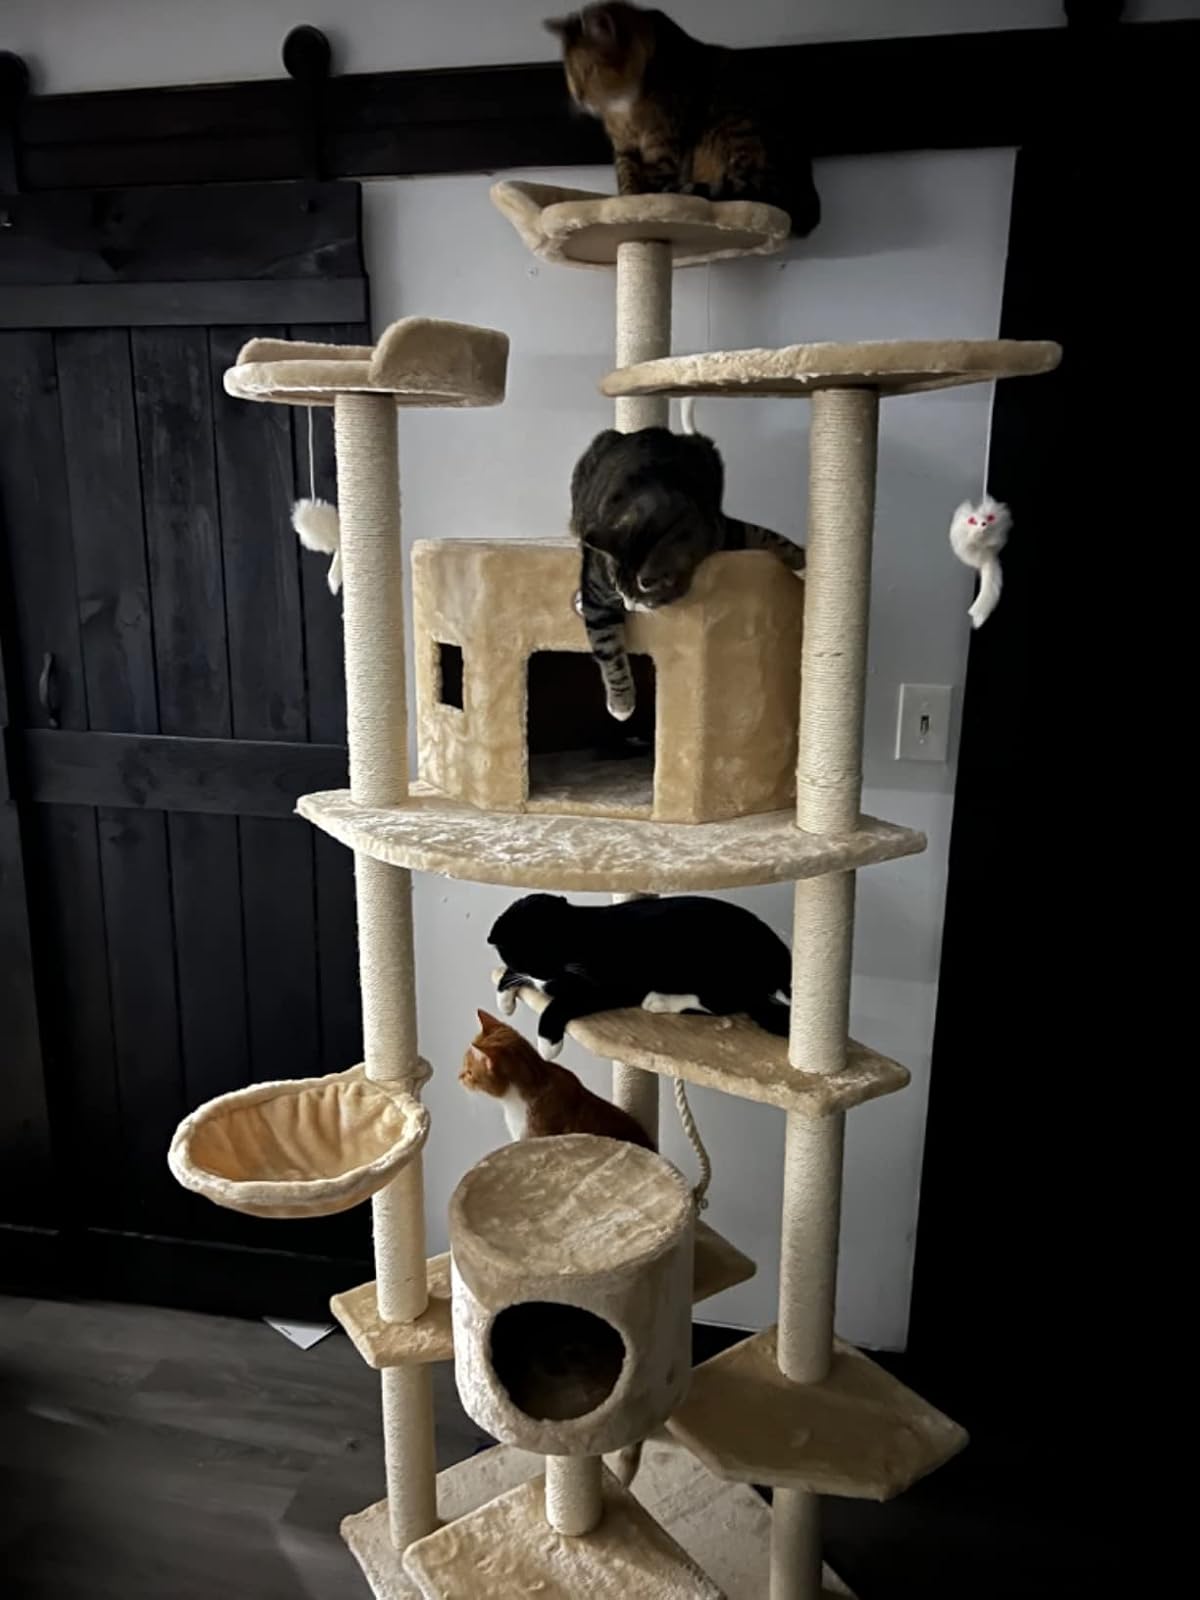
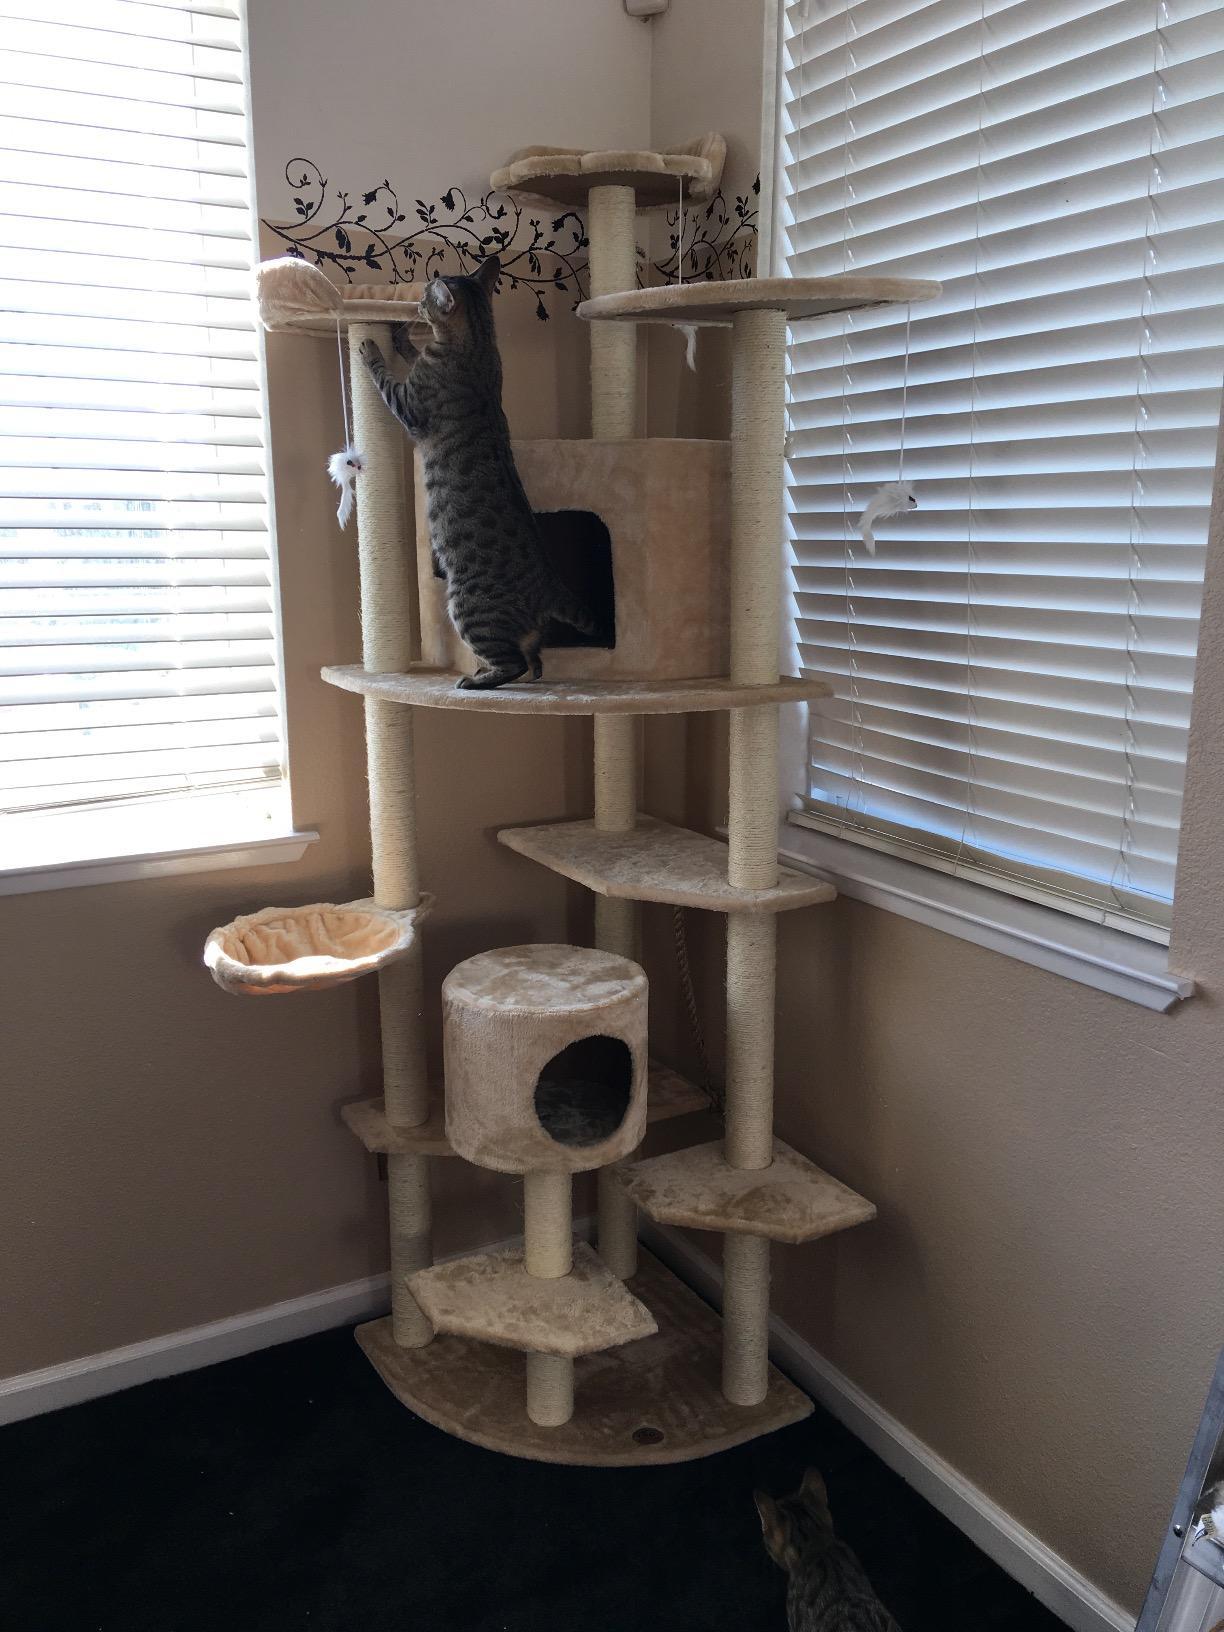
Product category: items_cat tree
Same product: yes